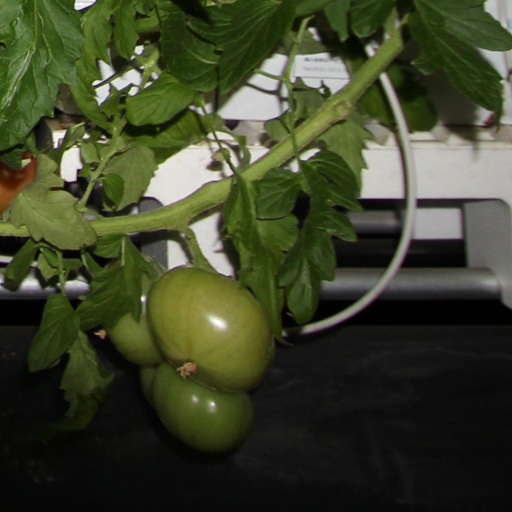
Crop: tomato